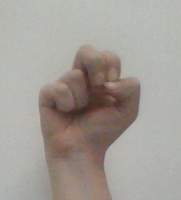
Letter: gaaf